Unforgiven (2006)

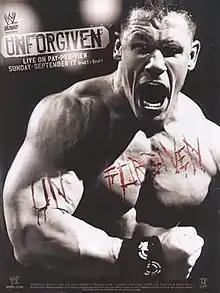
Promotional poster featuring John Cena

The 2006 Unforgiven was a professional wrestling pay-per-view (PPV) event produced by World Wrestling Entertainment (WWE). It was the ninth annual Unforgiven and took place on September 17, 2006, at the Air Canada Centre in Toronto, Ontario, Canada, held exclusively for wrestlers from the promotion's Raw brand division.